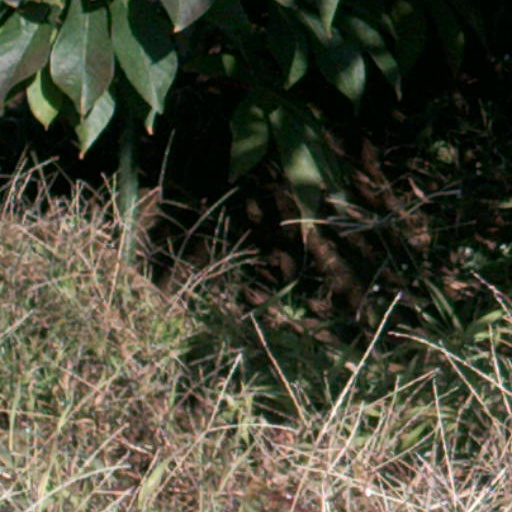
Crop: cassava